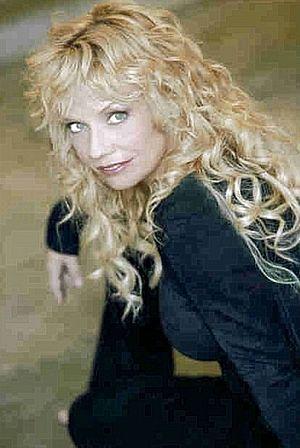
Shopping est un film américain réalisé par Jim Wynorski, sorti en 1986.
Kelli Maroney, de son nom complet Kelli Joan Maroney, est une actrice américaine née le 30 décembre 1960 à Minneapolis, Minnesota.
La Nuit de la comète est un film de science-fiction post-apocalyptique réalisé par Thom Eberhardt, sorti en 1984.